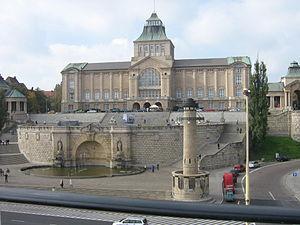
Cette liste inclut la population des plus grandes villes de Pologne en 1900, en 1946, en 2000 ainsi que les plus récentes données de 2012.